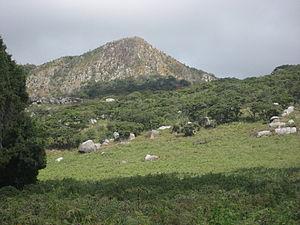
Le Parc national de Gorongosa est un parc national situé aux confins Sud de la Vallée du grand rift Africain au cœur du centre Mozambique. La superficie du parc de plus de 4 000 km² inclus le sol de la vallée et les parties qui entourent les plateaux. Les rivières prennent leur source aux environs des 1 863 m d'altitude du Mont Gorongosa et arrosent la plaine.